Nad Al Sheba Racecourse

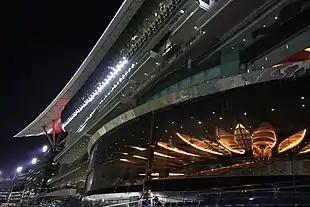
Meydan Racecourse, Nad Al Sheba, Dubai

Horse racing began in Dubai as early as 1981, and in 1986 Nad Al Sheba Racecourse was formally opened. The course also featured a golf course in the centre.